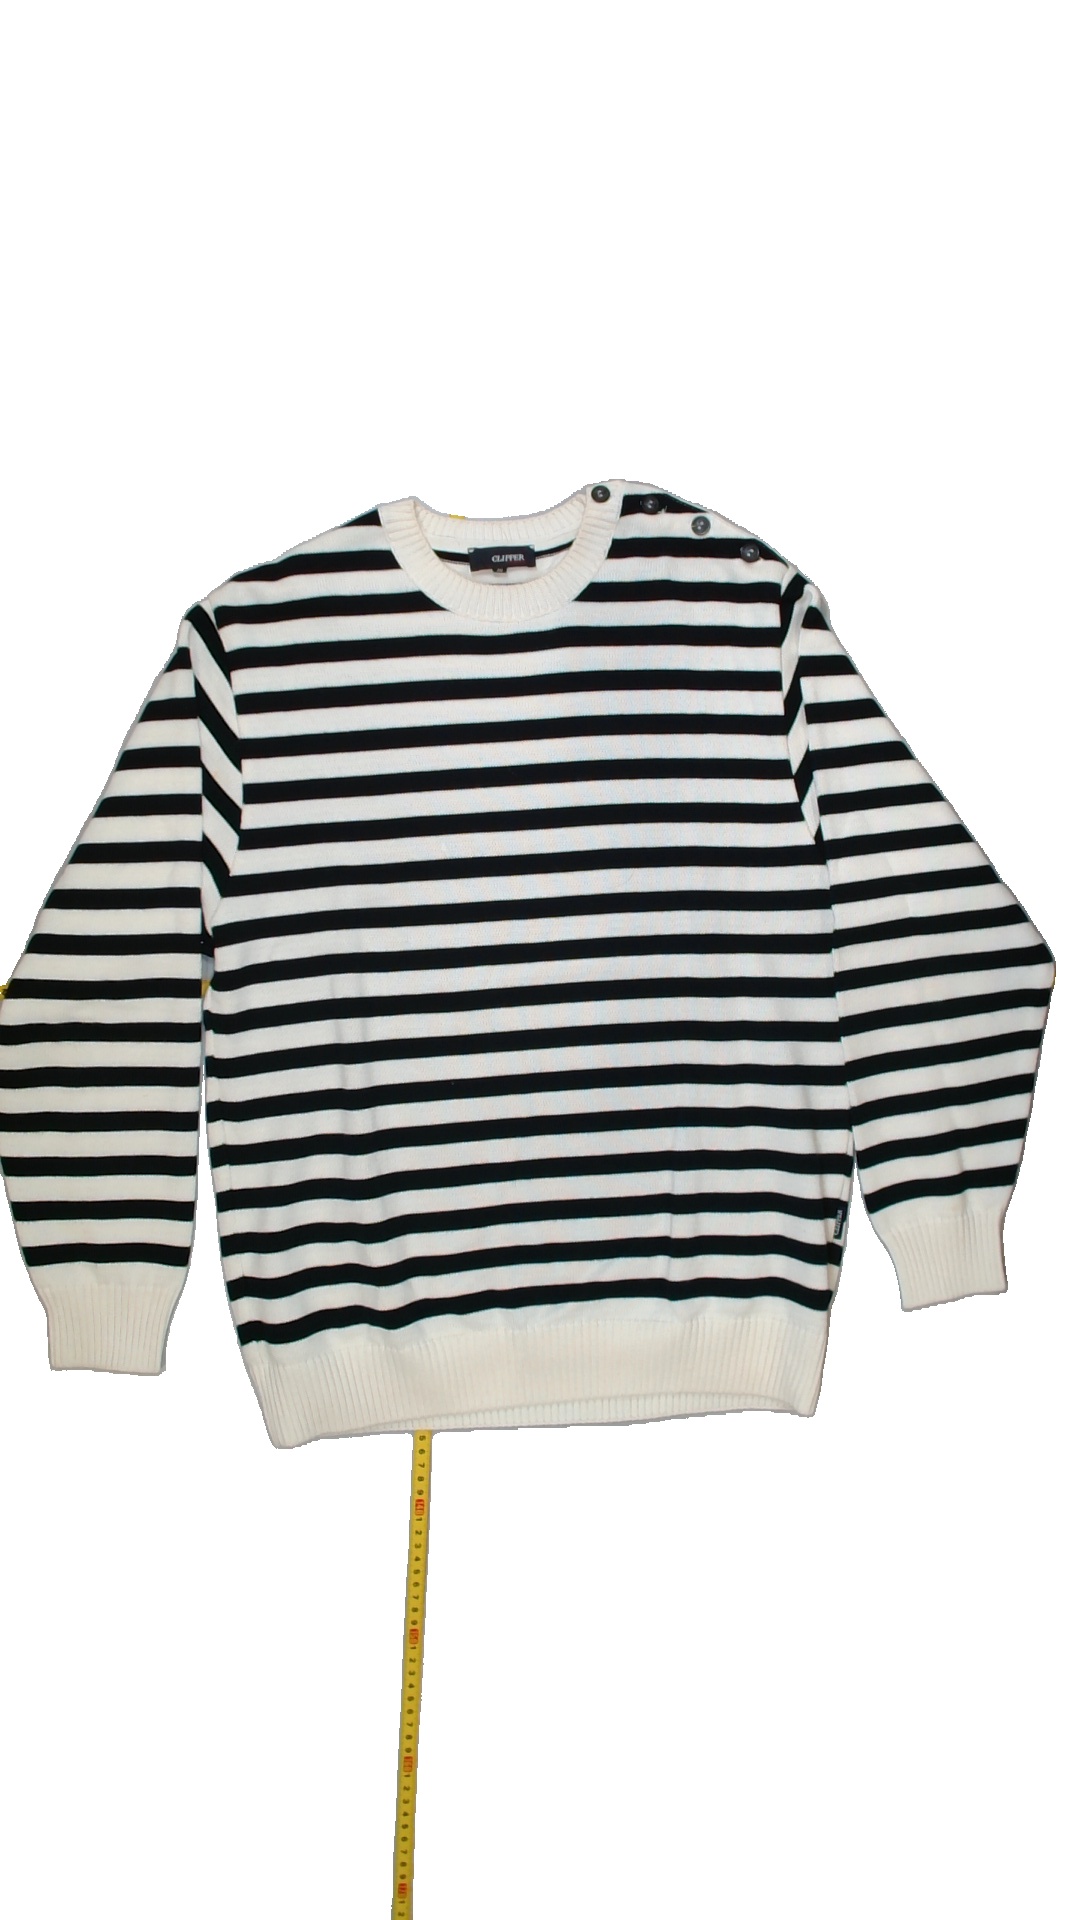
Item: Sweater (Ladies)
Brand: Not Applicable
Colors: Black, White
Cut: C-collar, Regular
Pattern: Striped
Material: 100%cotton
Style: No trend
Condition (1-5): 3
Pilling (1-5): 5
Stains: Yes
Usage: Export
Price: <50